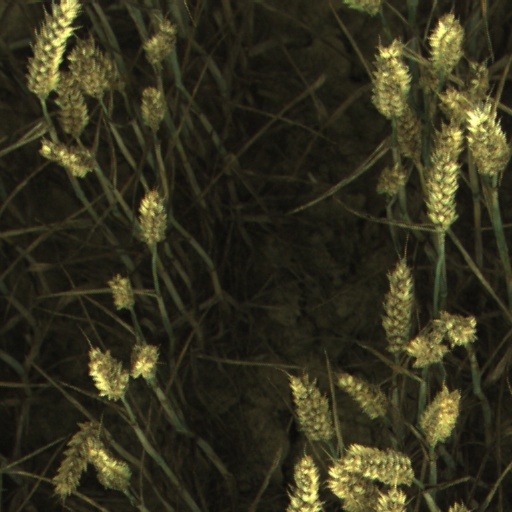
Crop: wheat